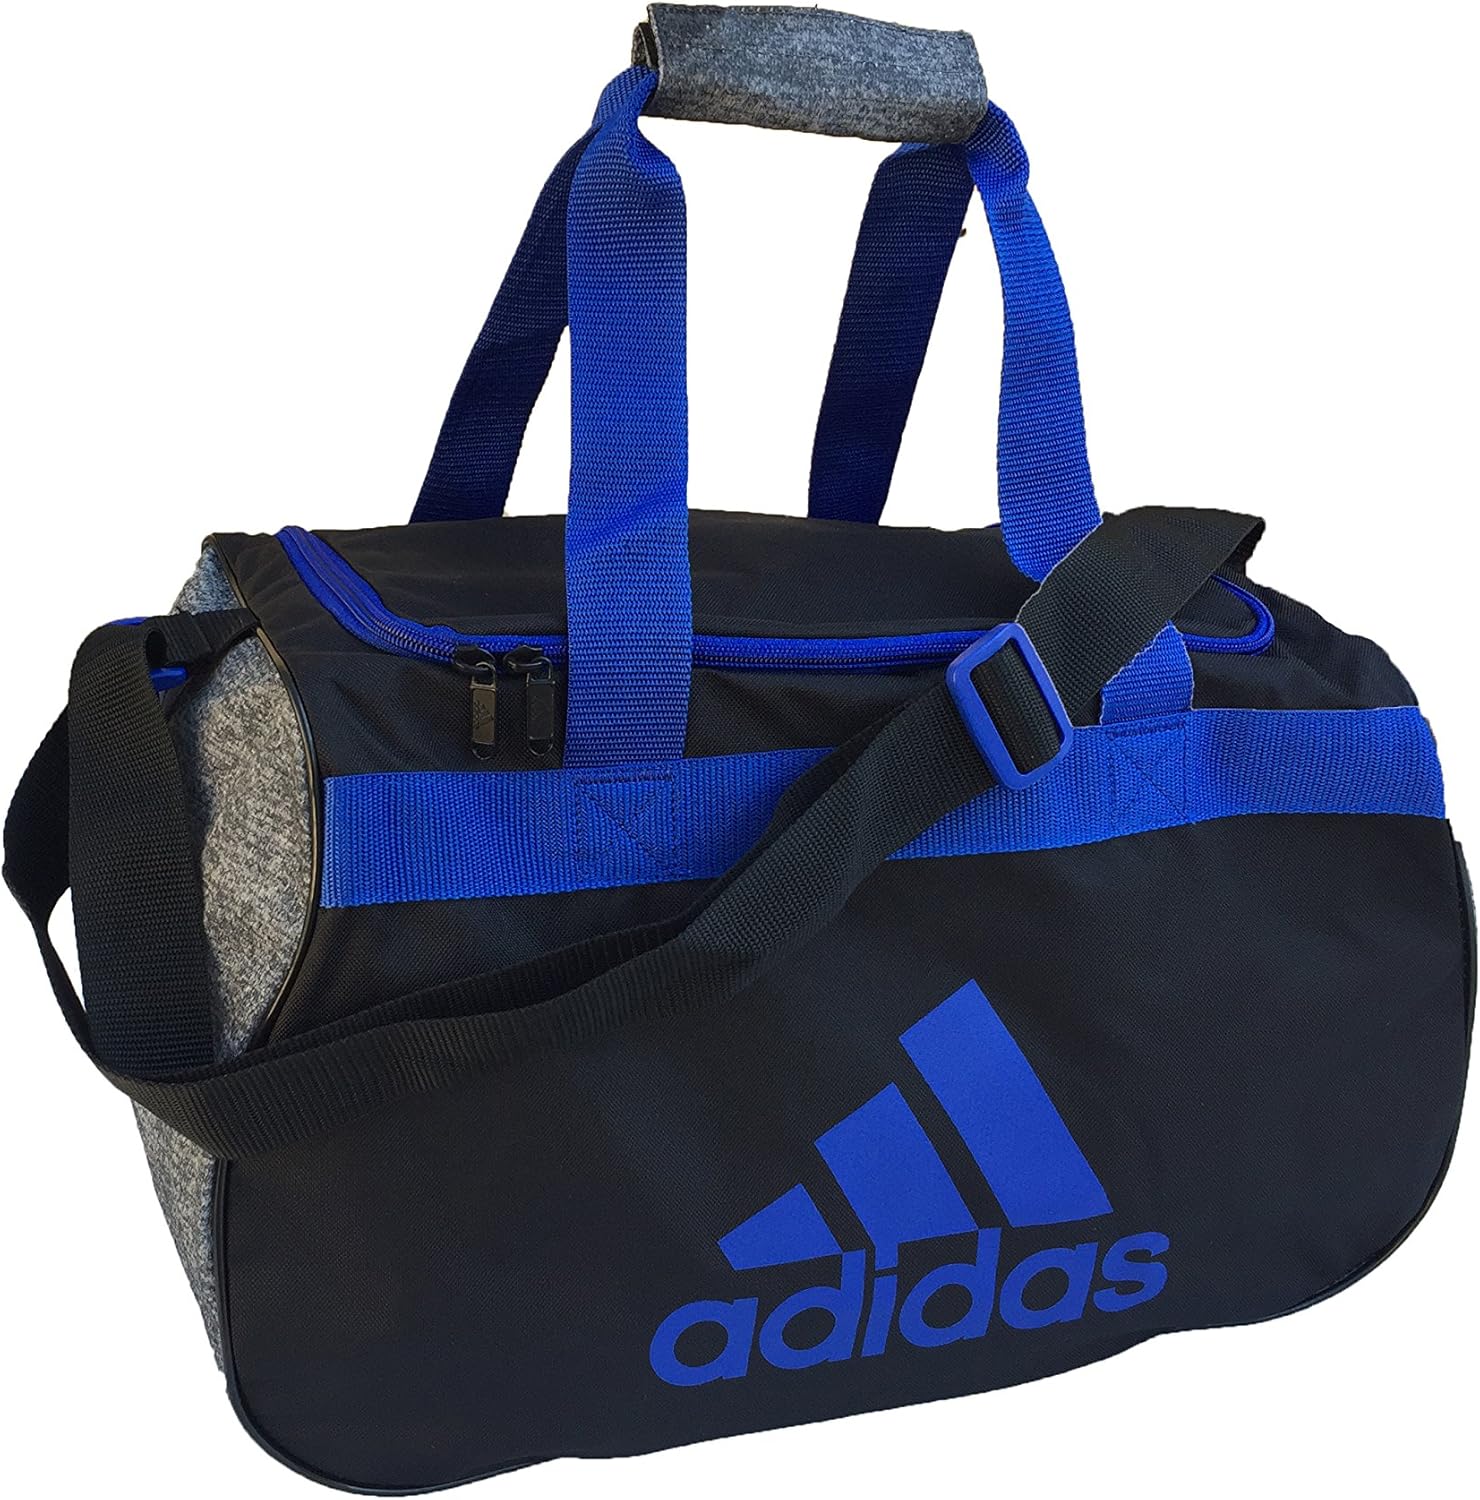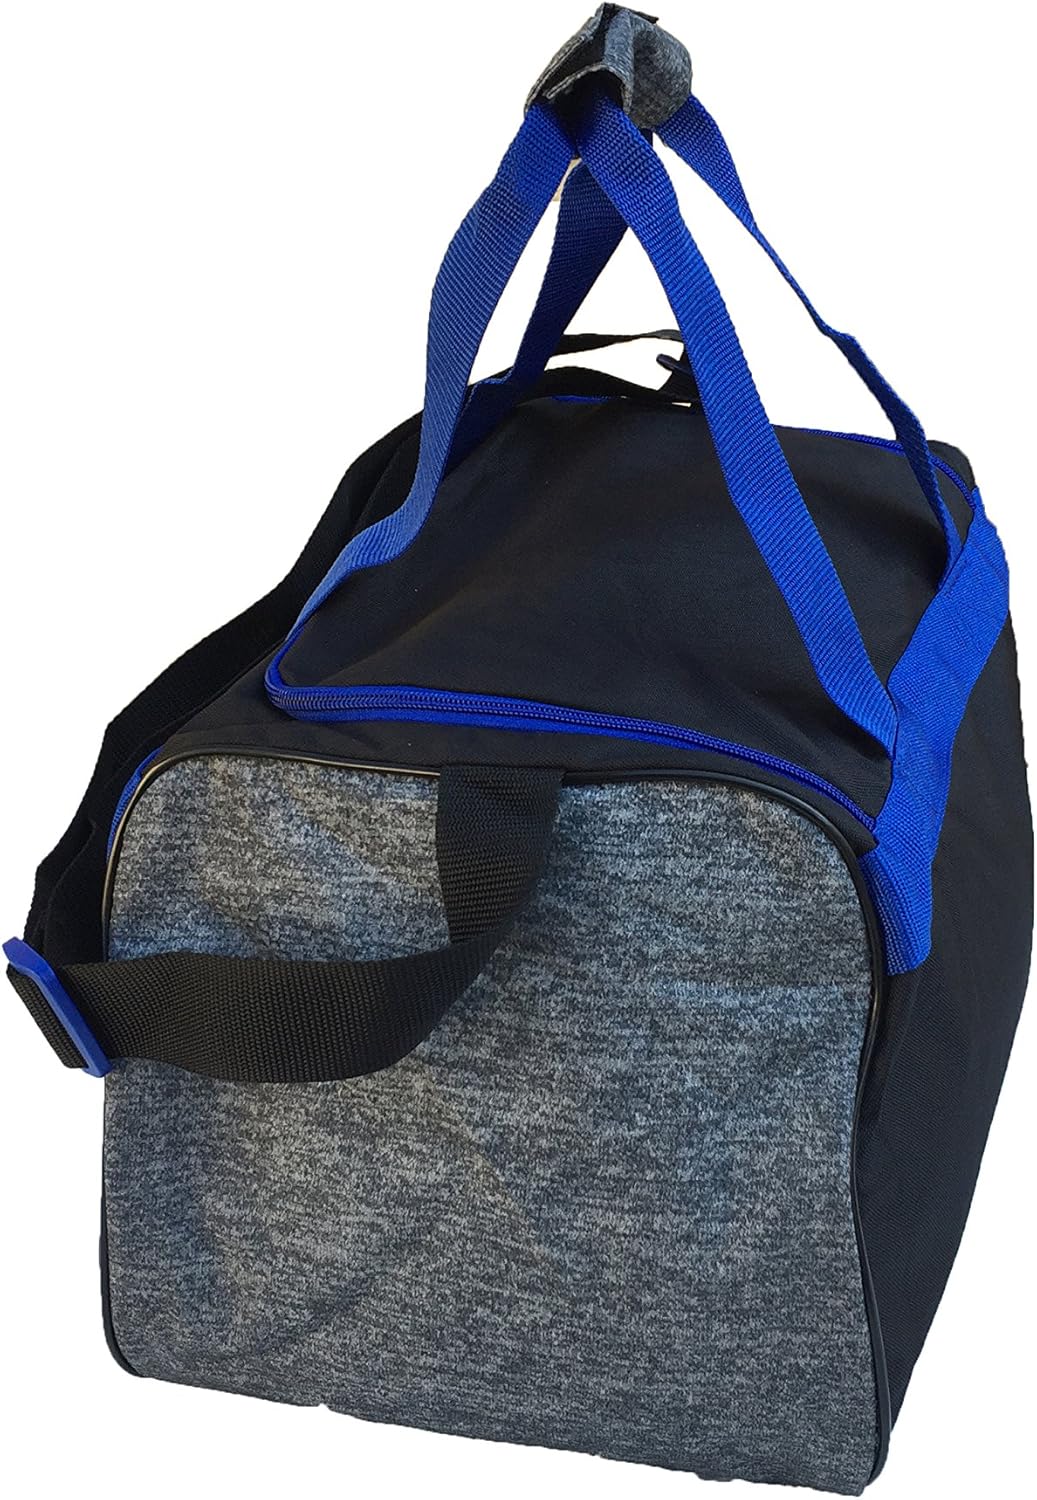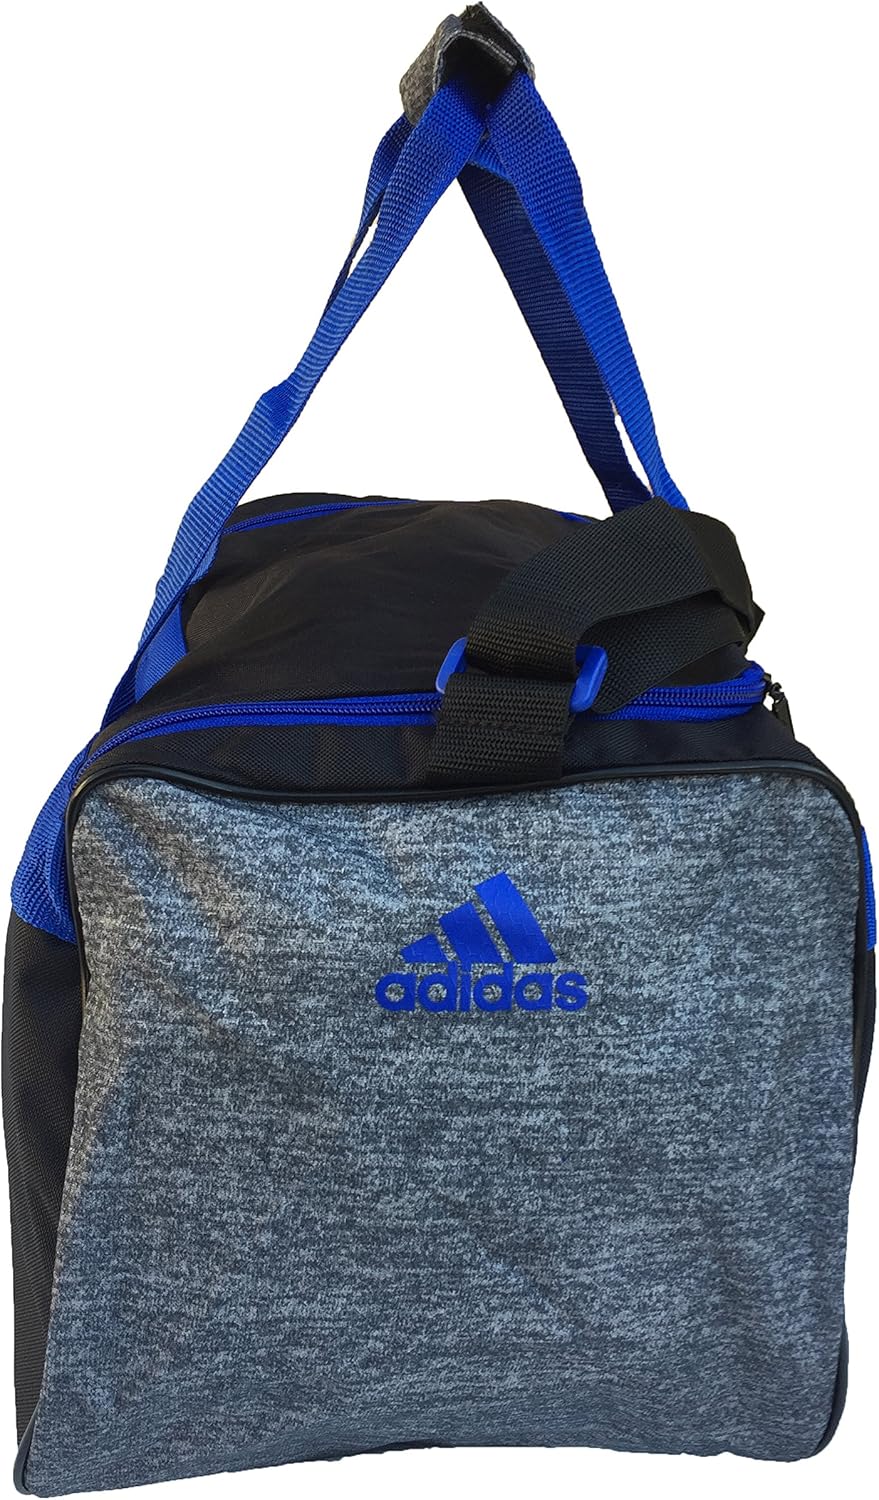
Adidas Diablo Small Duffel Bag (One Size, Black/Onix Jersey/Bold Blue)
Category: AMAZON FASHION
This duffel bag has a U-shaped top loading main compartment to hold clothing and shoes and offers enough space to pack a few personal items. Two top handles and an adjustable shoulder strap provide versatile carrying options to suit your personal style. The Diablo small duffel has a top-loading main compartment. The shoulder strap is adjustable and the webbing carry handles have a padded wrap. The Adidas Diablo Small Duffel Limited Edition Colors is made from polyester fabric and features a sporty two-tone design.
Features: This duffel bag has a U-shaped top loading main compartment to hold clothing and shoes and offers enough space to pack a few personal items. | Two top handles and an adjustable shoulder strap provide versatile carrying options to suit your personal style. | The Diablo small duffel has a top-loading main compartment. The shoulder strap is adjustable and the webbing carry handles have a padded wrap. | The Adidas Diablo Small Duffel Limited Edition Colors is made from polyester fabric and features a sporty two-tone design. | Height: 10 ", Depth: 10 ", Width: 17"